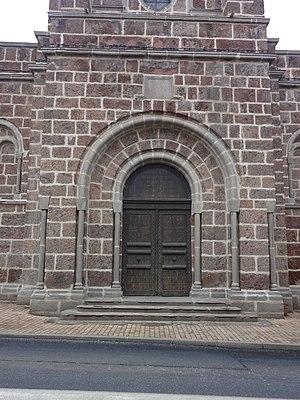
Saint-Georges-d'Aurac est une commune française située dans le département de la Haute-Loire en région Auvergne-Rhône-Alpes.